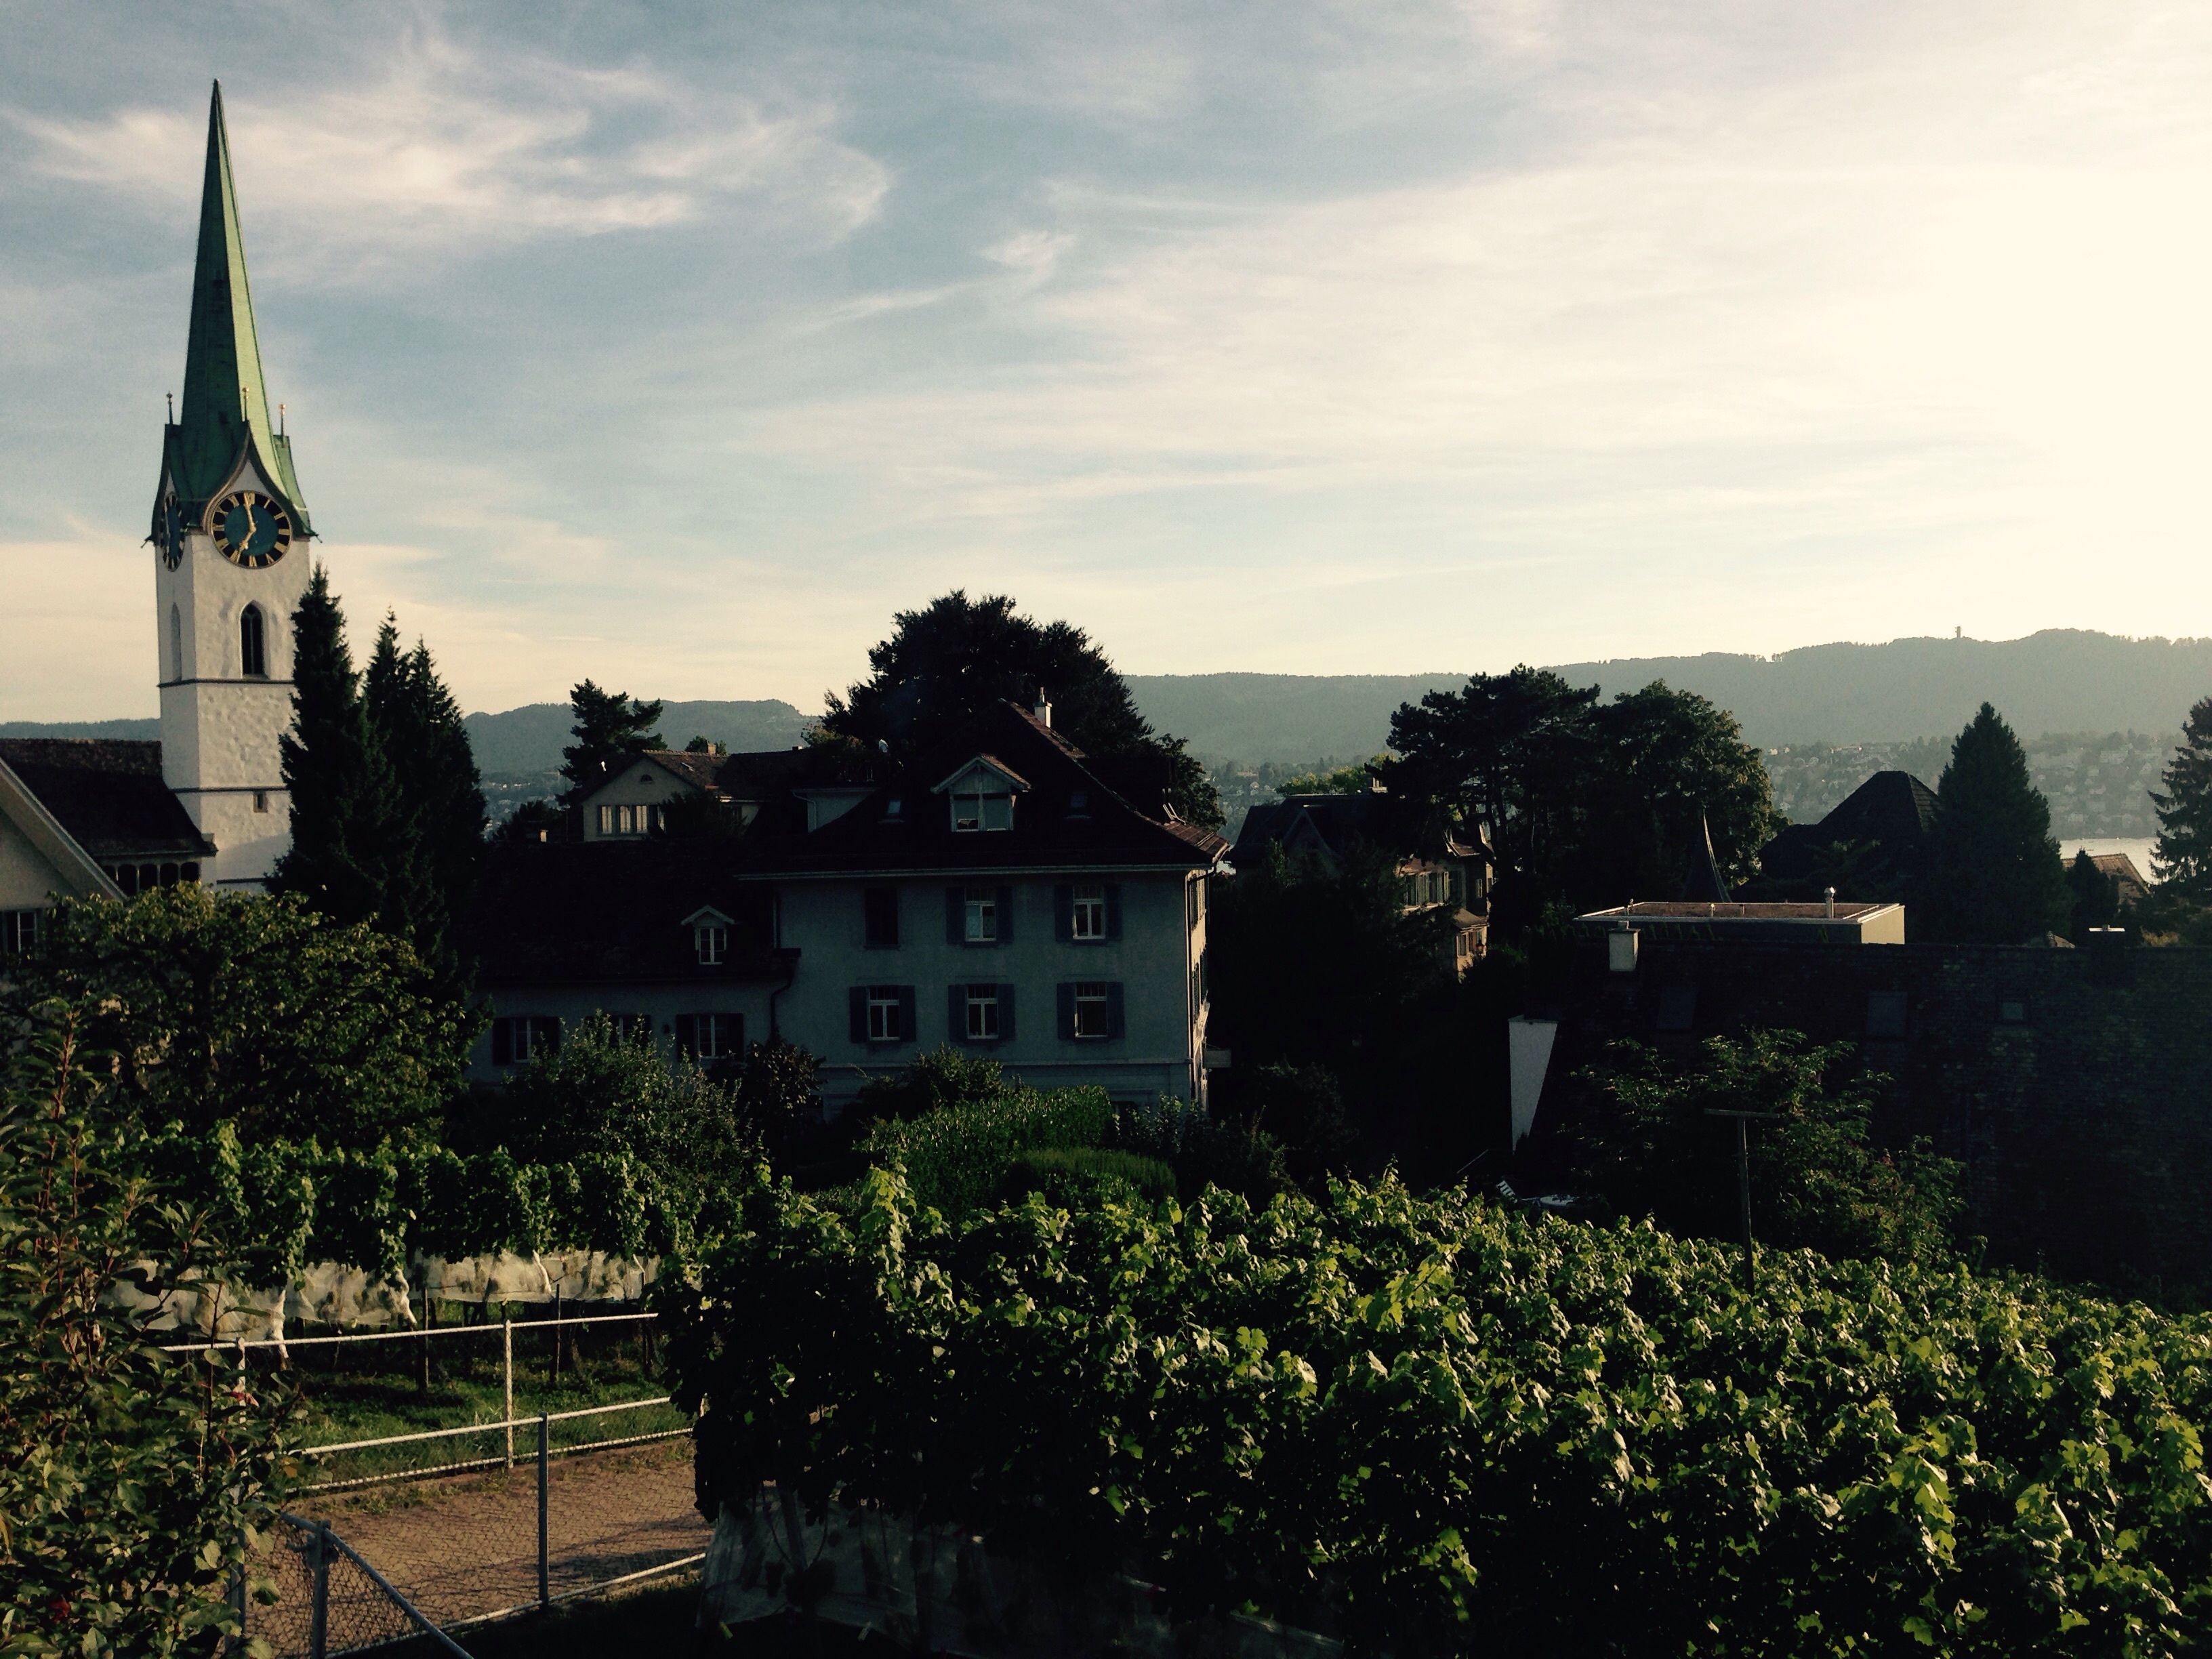
sky, vineyard, house, sunlight, morning, building, chateau, village, evening, agriculture, switzerland, zurich, rural area, zollikon